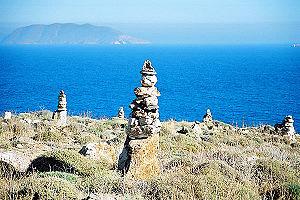
Anafi ou Anaphé est une île grecque des Cyclades à l'est de Santorin, à l'extrême sud-est de l'archipel. Sa superficie est de 37,5 km². Elle culmine à 582 m et compte 273 habitants.